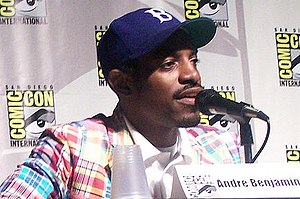
André 3000
André Lauren Benjamin, bedre kendt som André 3000, er en amerikansk rapper og skuespiller. Han er også den ene halvdel af gruppen OutKast.